1st Infantry Division (United States)

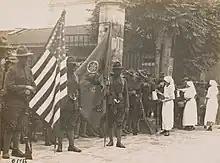
Red Cross nurses serving bread and coffee to doughboys of the 16th Infantry, 1st Division, upon their arrival in Paris, July 4, 1917.

On 4 July, the 2nd Battalion, 16th Infantry, paraded through the streets of Paris to bolster the sagging French spirits. An apocryphal story holds that at Lafayette's tomb, to the delight of the attending Parisians, Colonel Charles E. Stanton of the division's 16th Infantry Regiment stepped forward and declared, "Lafayette, nous sommes ici! [Lafayette, we are here!]" Two days later, on 6 July, Headquarters, First Expeditionary Division was redesignated as Headquarters, First Division, American Expeditionary Forces.